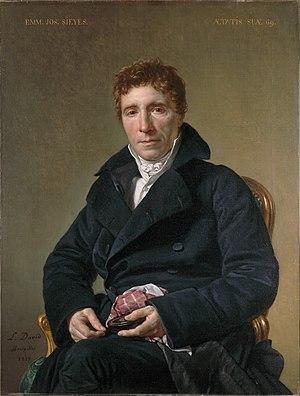
Rigas dit Rigas Vélestinlis voire Rigas Féréos né à Velestíno vers 1757 et mort à Belgrade en juin 1798 était un écrivain, lettré et patriote grec, figure majeure de la renaissance culturelle grecque.
Fréjus est une commune française située dans le département du Var, en région Provence-Alpes-Côte d’Azur.
À la veille de la Révolution les femmes sont, en dehors d'une infime minorité, peu considérées, Rousseau lui-même était d'une misogynie caricaturale et tous les philosophes du XVIIIᵉ siècle, y compris ceux qui comme Diderot ou Montesquieu rejettent l'infériorité naturelle de la femme, ont sur le sujet une position ambiguë. De nombreux philosophes, médecins, écrivains ont croisé leurs approches pour décrire la féminité. Les termes qui en ressortent sont : « constitution délicate », « tendresse excessive », « raison limitée », « nerfs fragiles» On considérait donc comme acquise l’infériorité de la femme intellectuellement et psychologiquement.